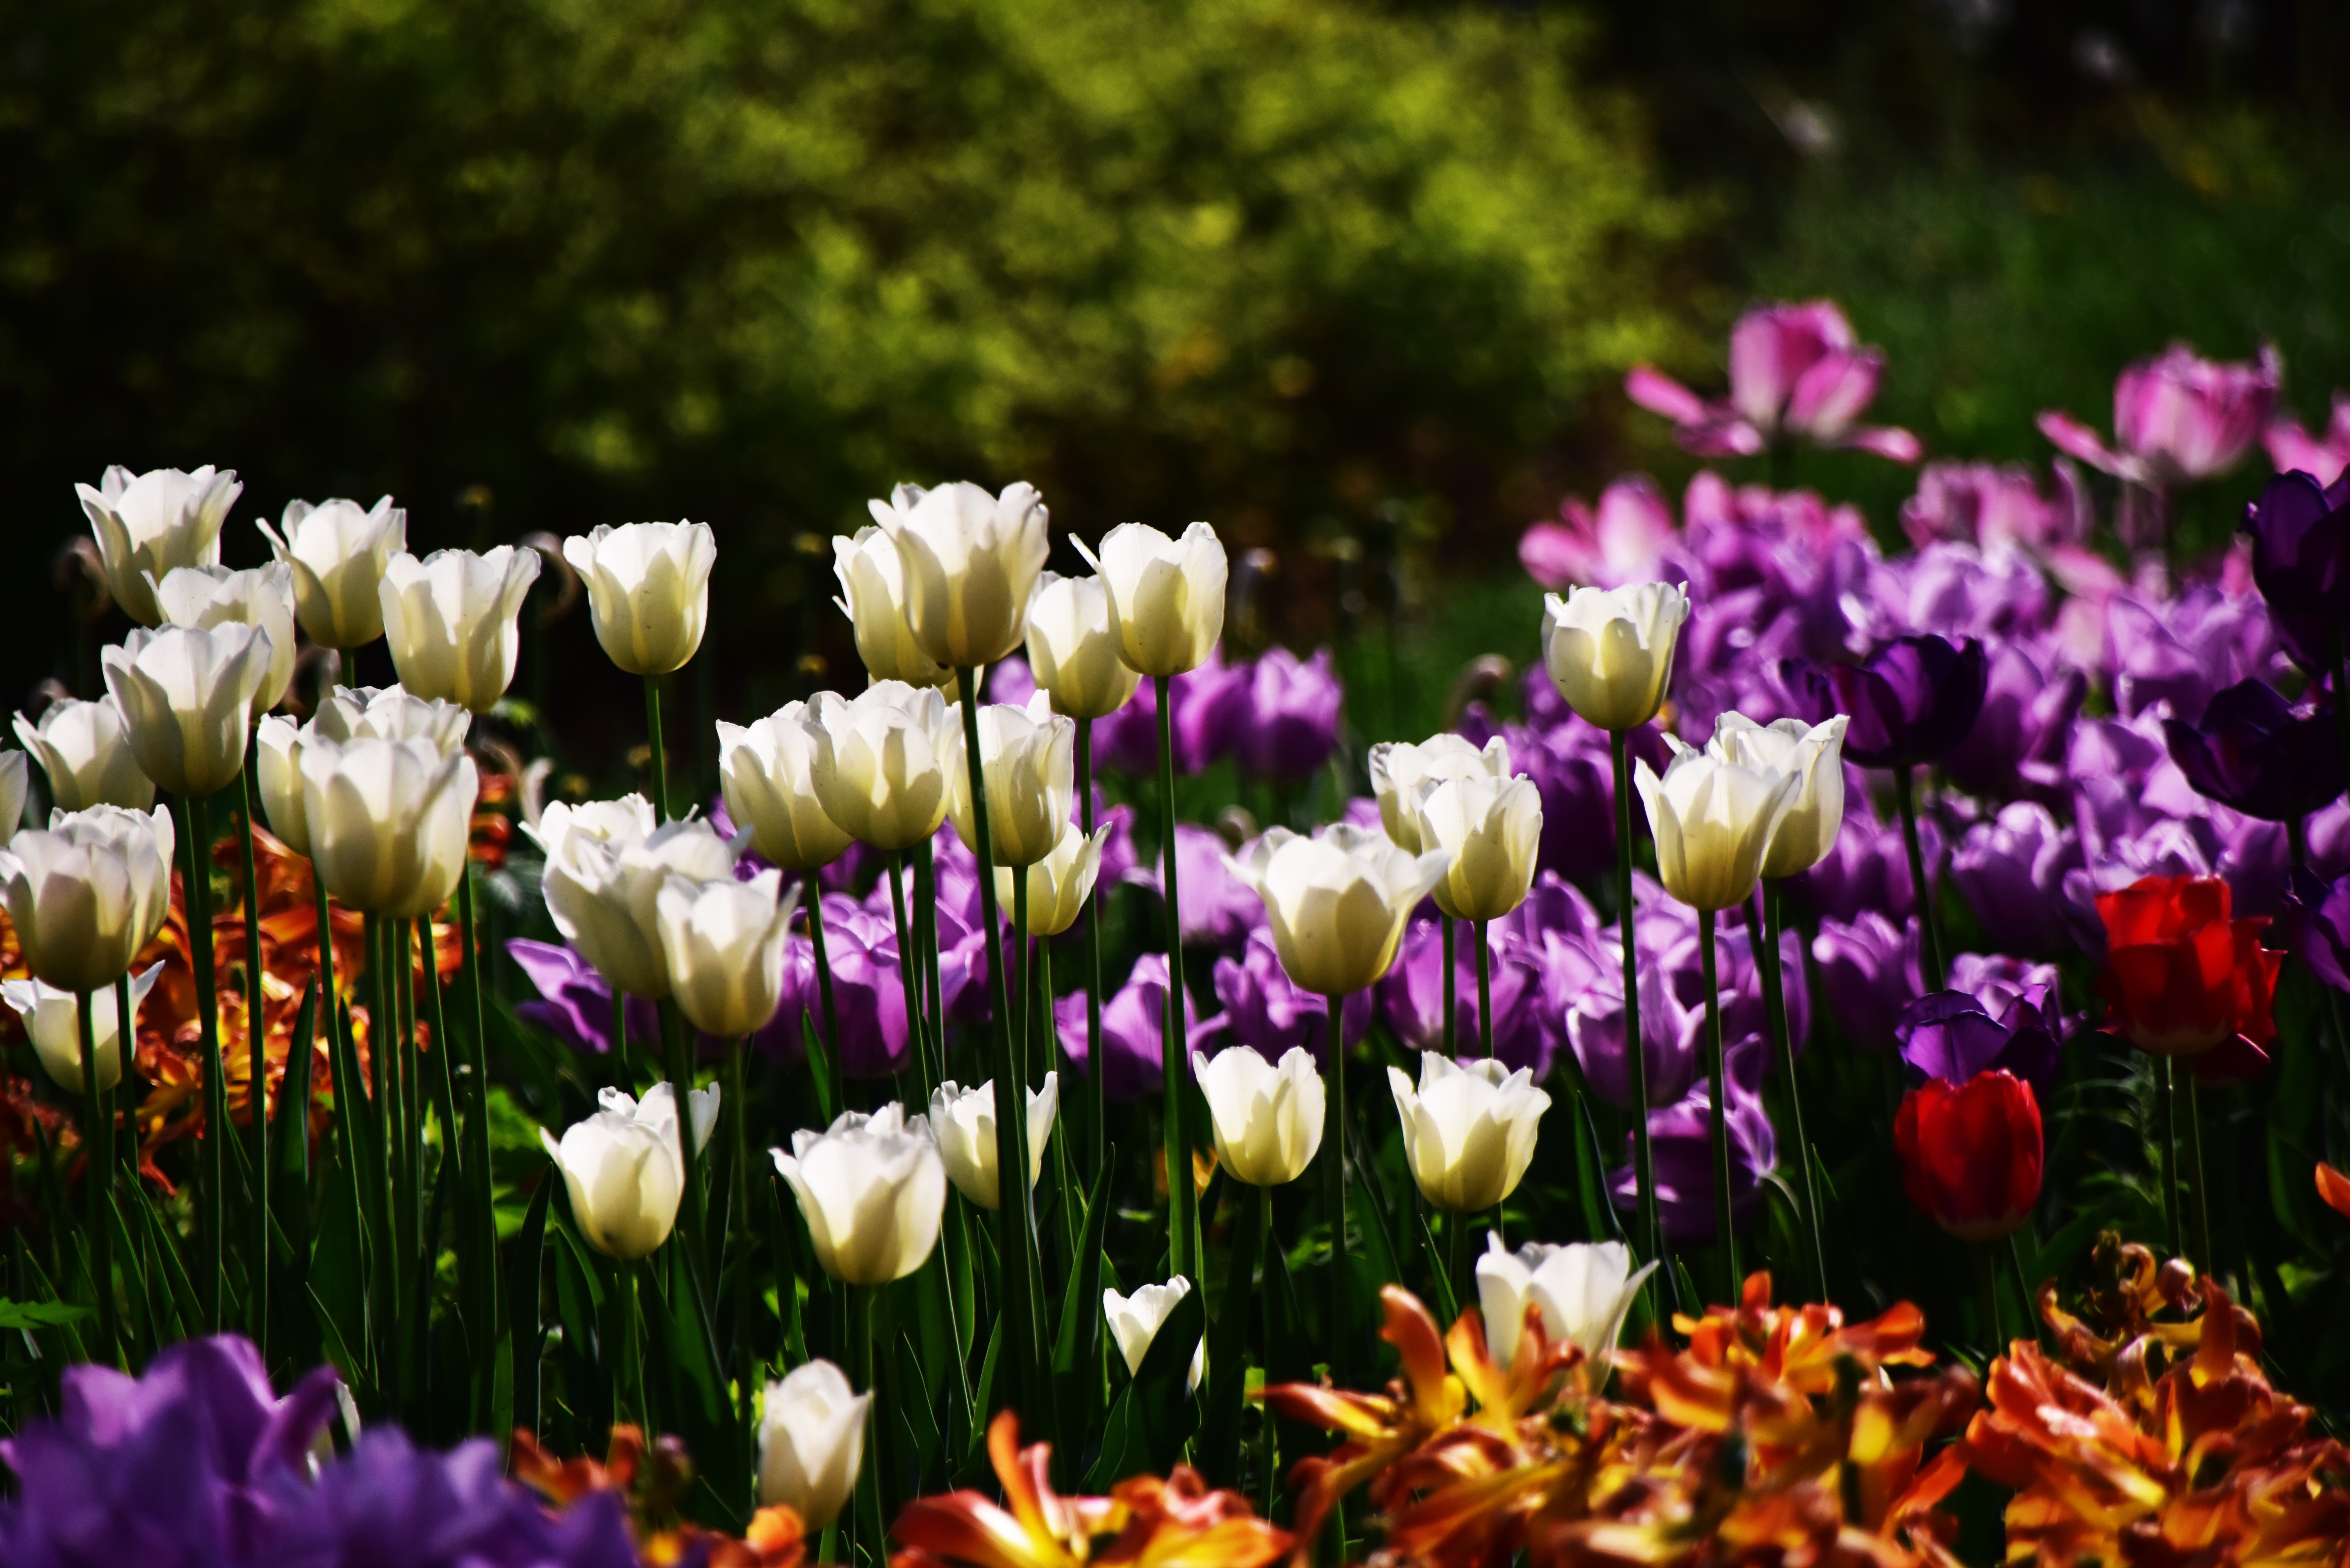
plant, flower, petal, tulip, botany, flora, crocus, flowering plant, land plant